Rick Veitch

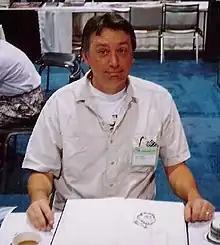
Veitch photographed at the 1992 San Diego Comic-Con

Richard Veitch (born May 7, 1951) is an American comics artist and writer who has worked in mainstream, underground, and alternative comics.